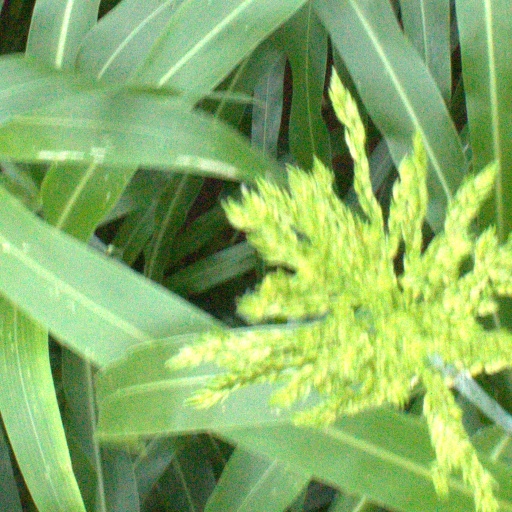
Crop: sorghum